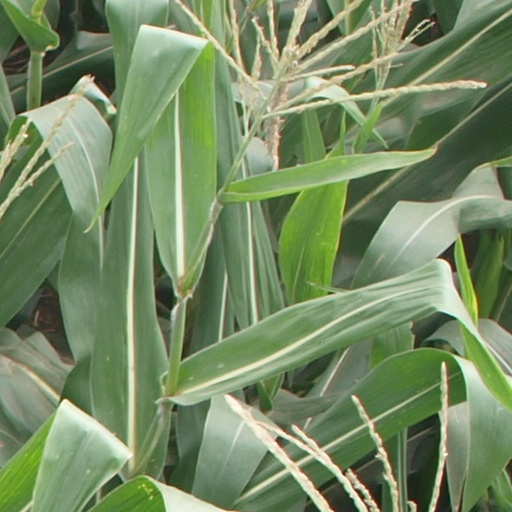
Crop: maize; corn